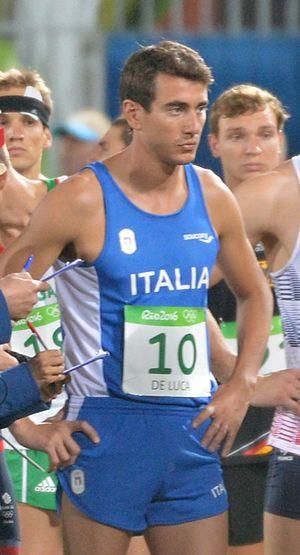
Riccardo De Luca est un pentathlonien italien.